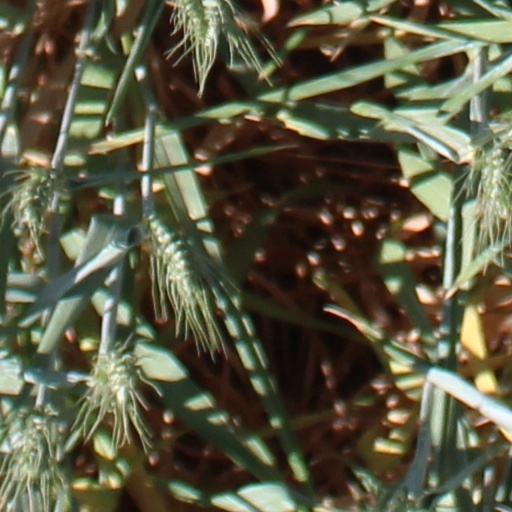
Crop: wheat